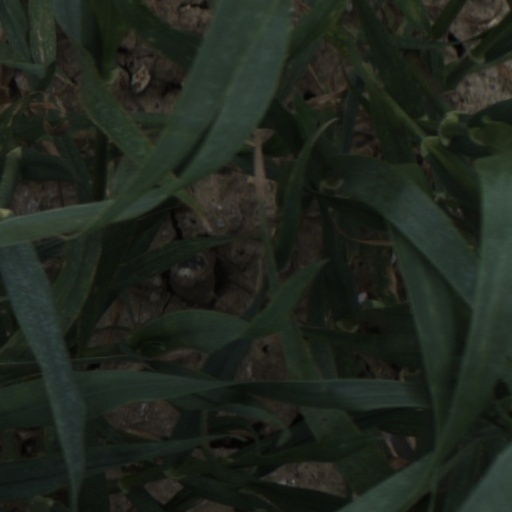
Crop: wheat